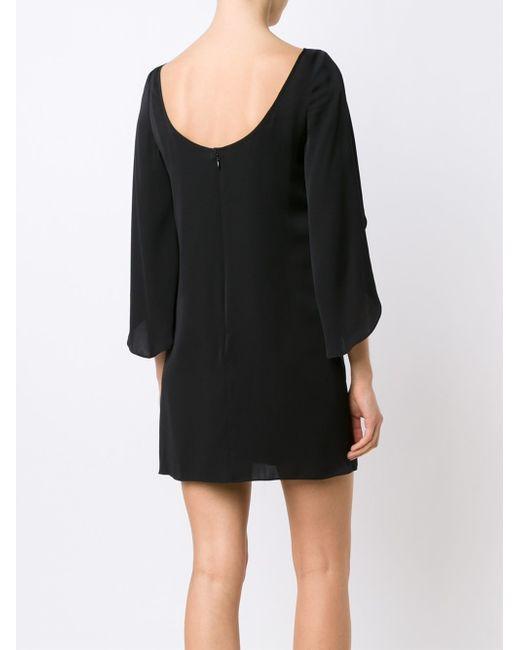
schwarzes formelles Minikleid, Rundhalsausschnitt, lange Ärmel